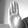
ASL letter: B